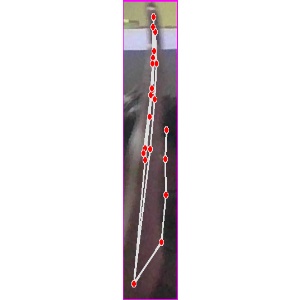
अक्षर: द